NGC 2835

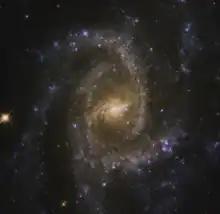
NGC 2835 by Hubble Space Telescope

NGC 2835 is an intermediate spiral galaxy located in the constellation Hydra. It is located at a distance of circa 35 million light years from Earth, which, given its apparent dimensions, means that NGC 2835 is about 65,000 light years across. It was discovered by Wilhelm Tempel on April 13, 1884. NGC 2835 is located only 18.5 degrees from the galactic plane.